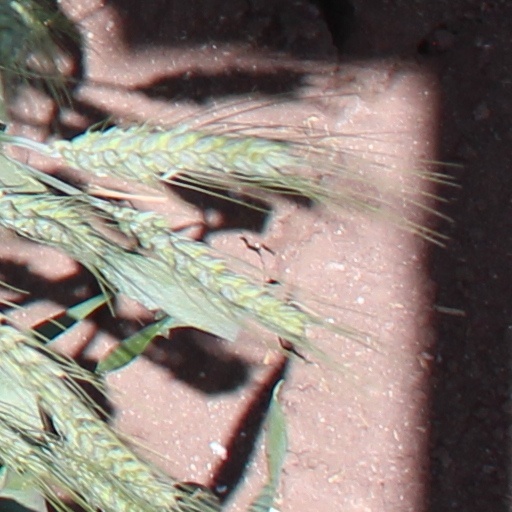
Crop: wheat